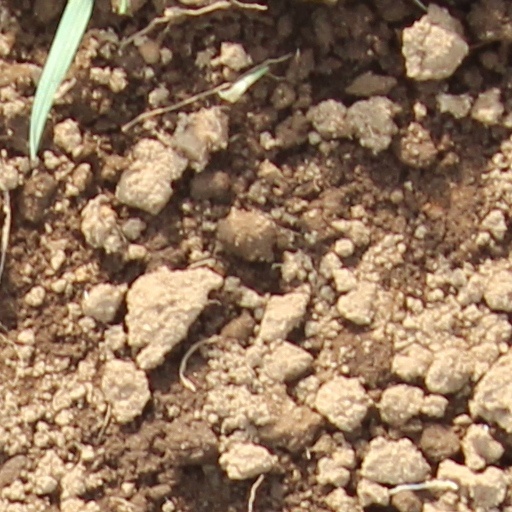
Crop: wheat